Arthur Morgan (Australian politician, born 1856)

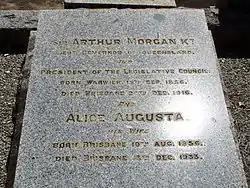
Sir Arthur Morgan's headstone at Brisbane's Toowong Cemetery.

In his later years, Morgan's health began to fail, and he died on 20 December 1916. Morgan was survived by his wife, five sons and three daughters.